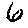
Label: 6